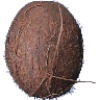
Label: Cocos 1